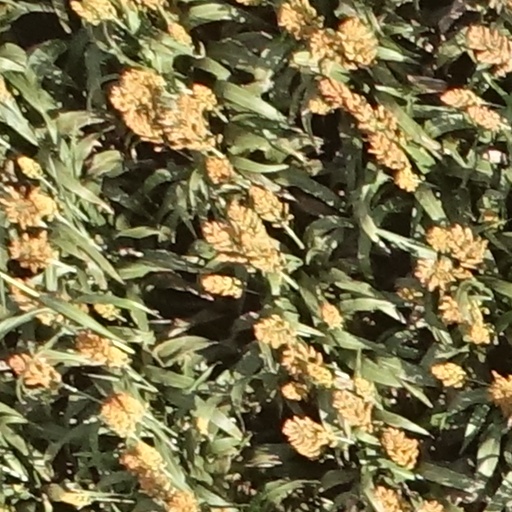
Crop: sorghum